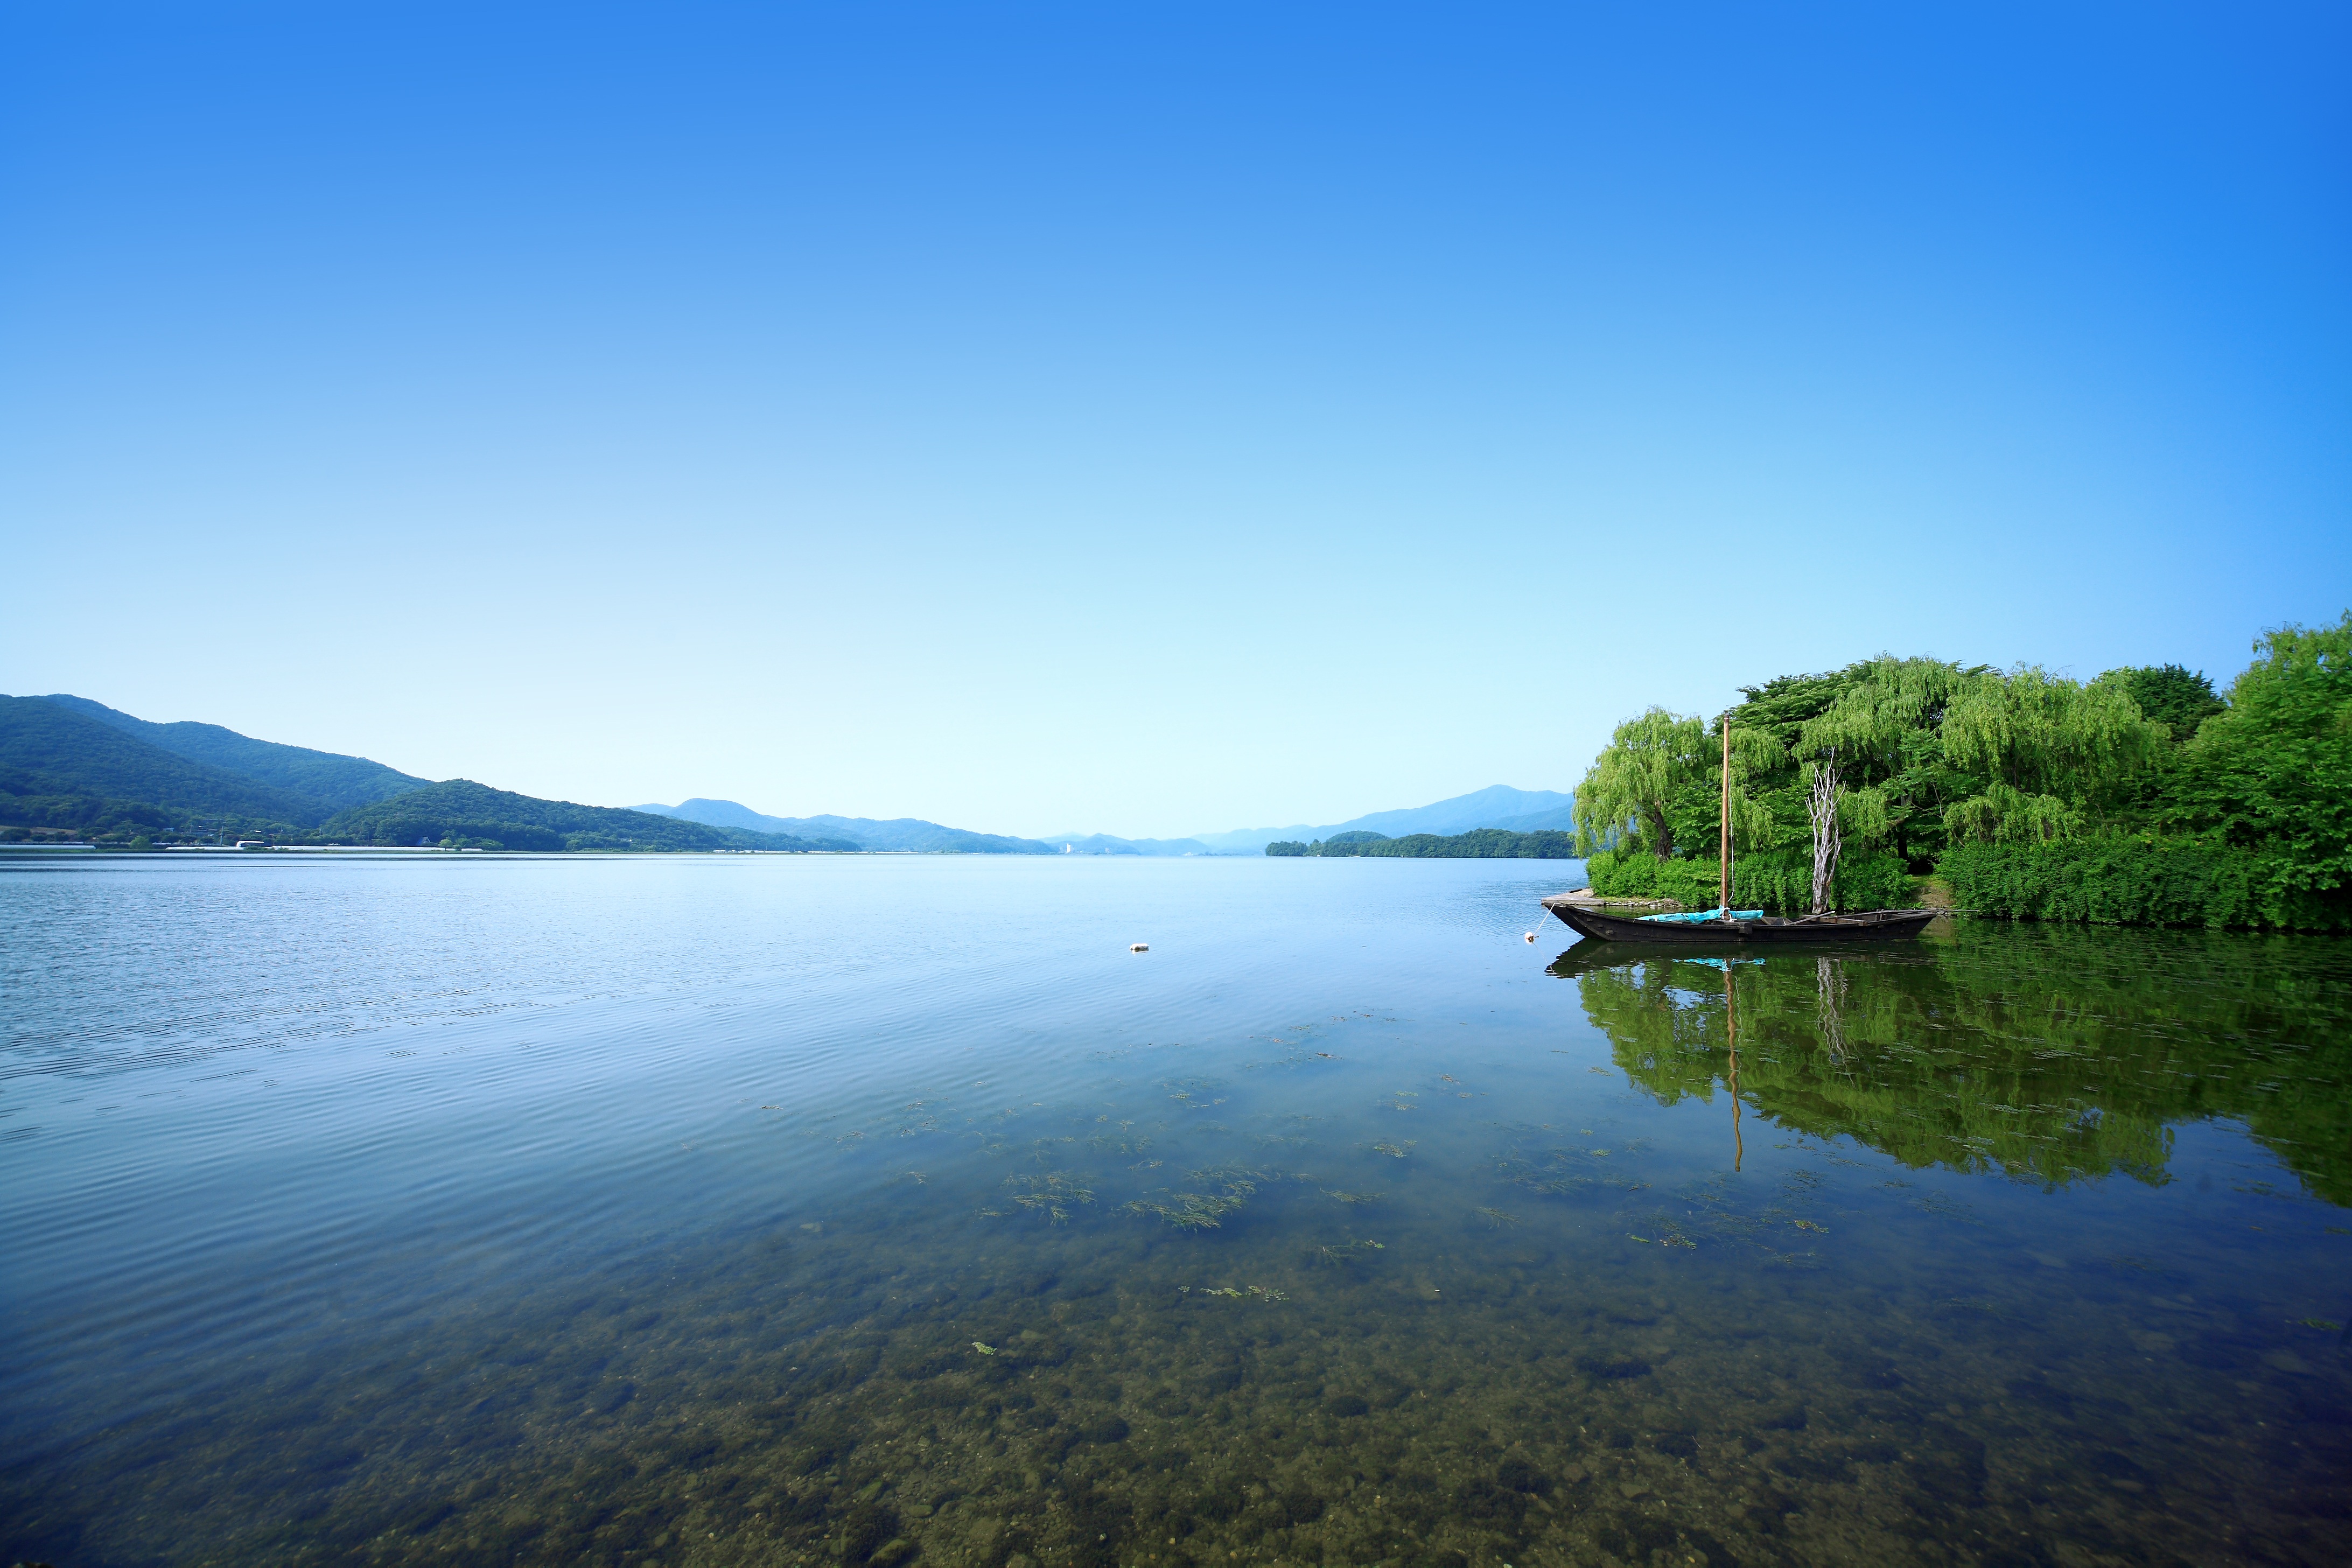
landscape, sea, water, nature, mountain, sky, lake, river, travel, reflection, bay, fjord, reservoir, body of water, loch, riverside, times, two water head, yangpyeong